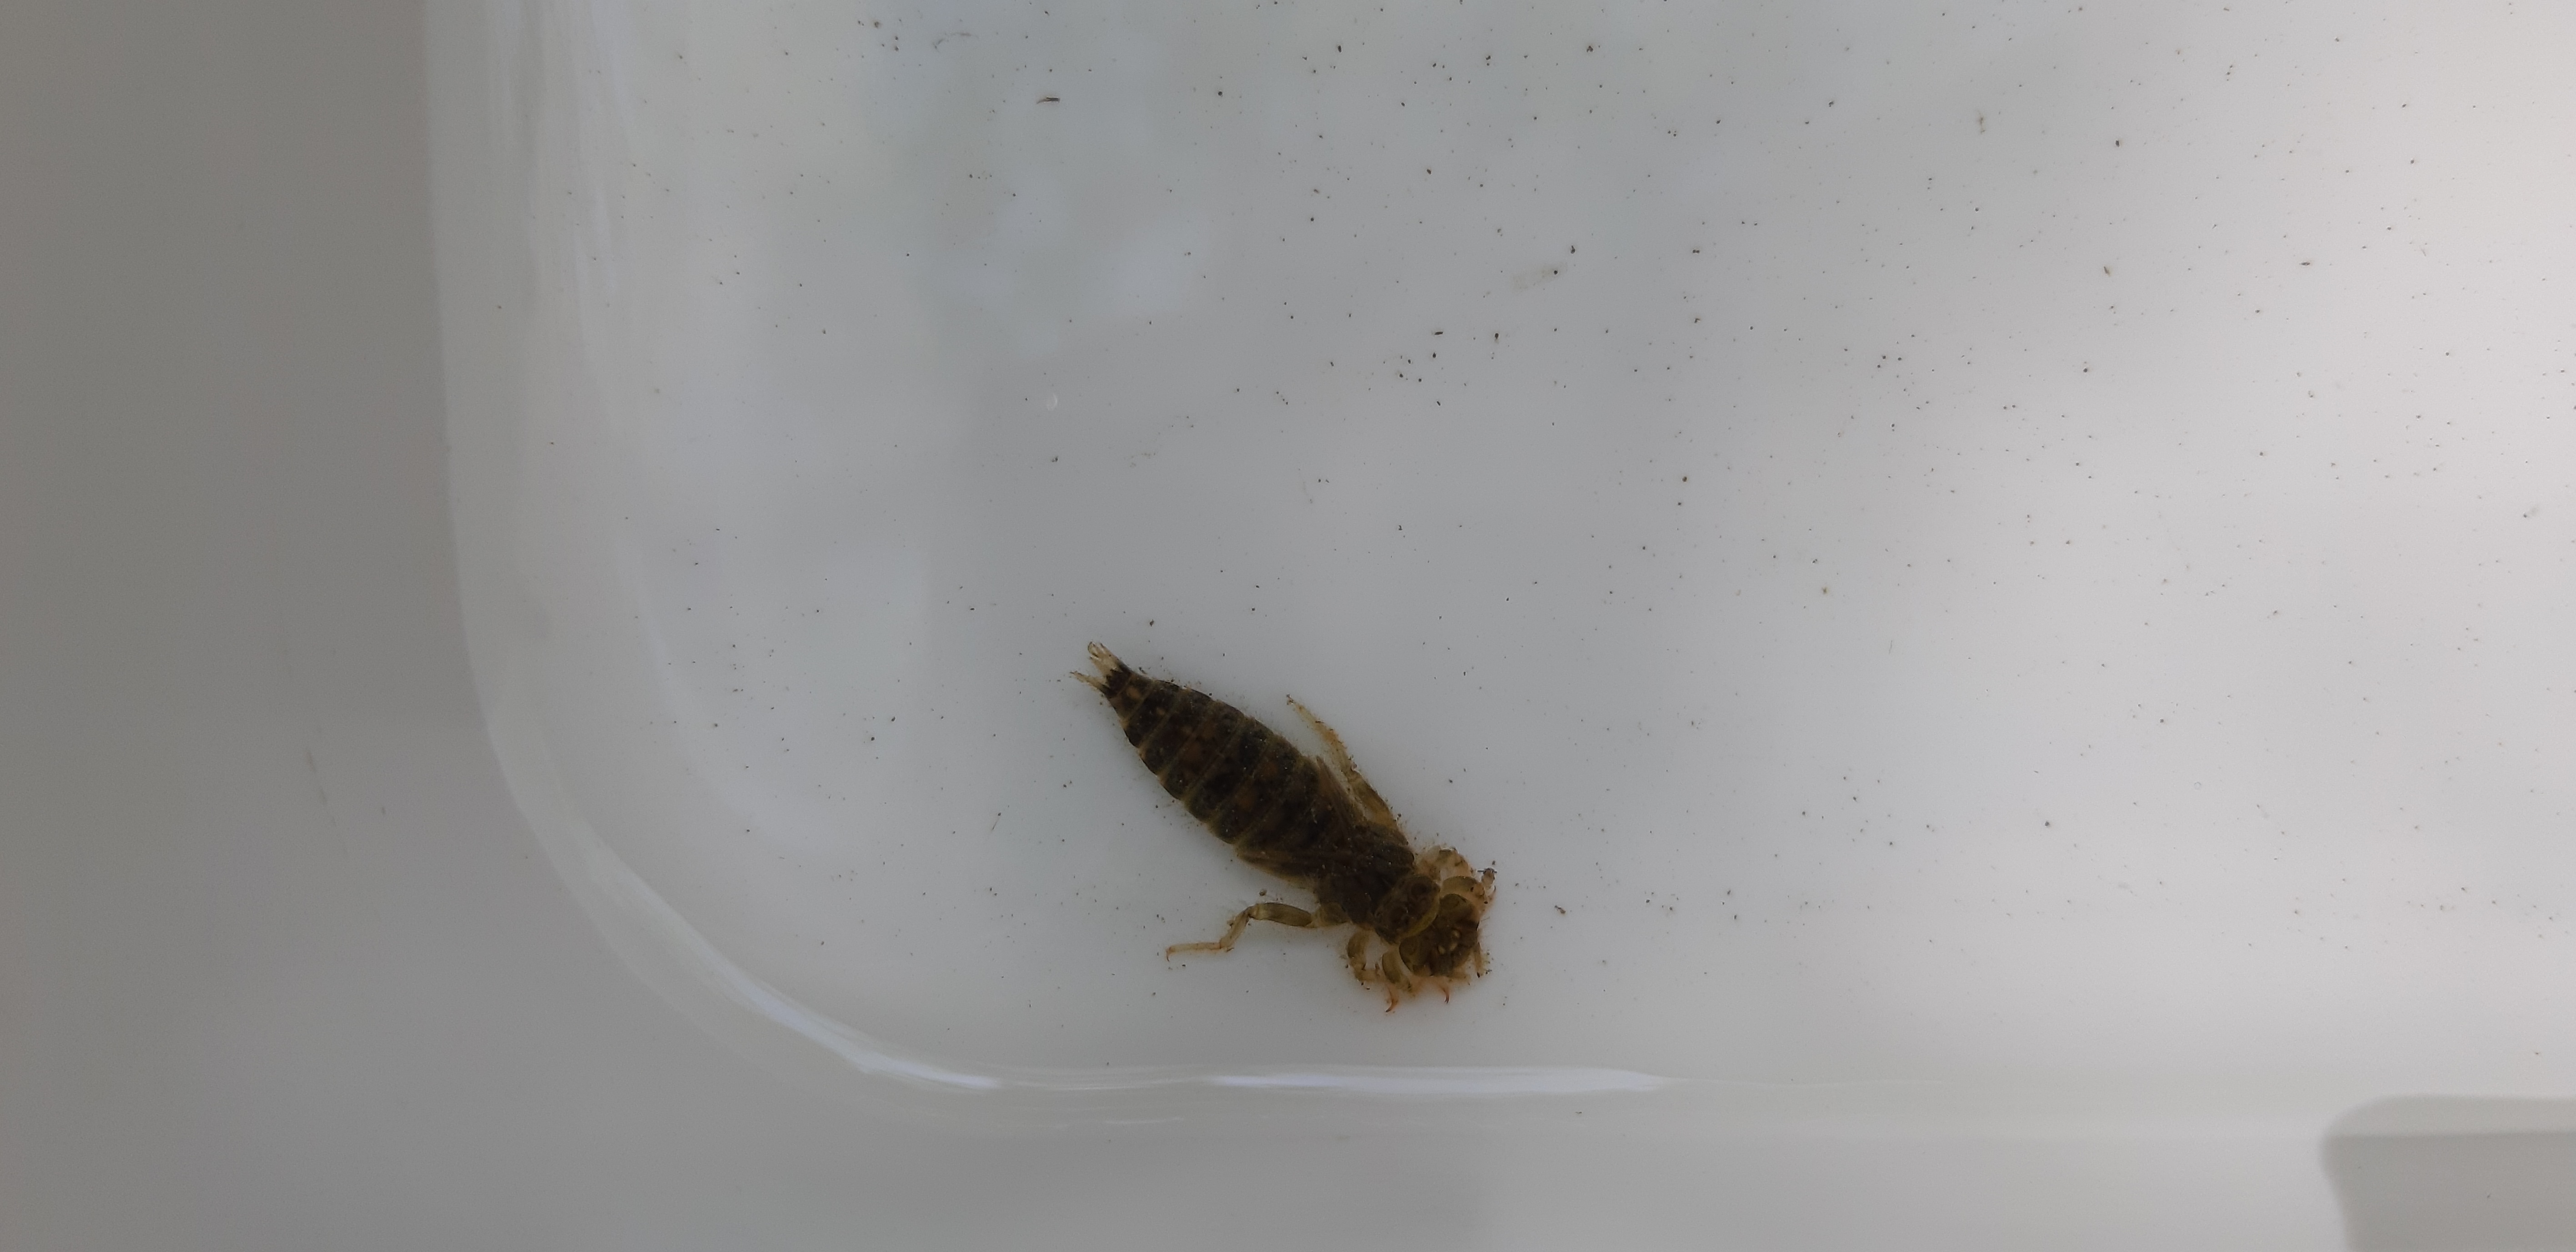
Macroinvertebrate group: dragonflies